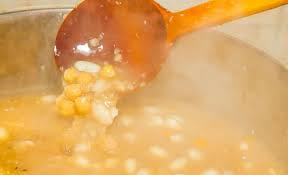
Yemek: asure